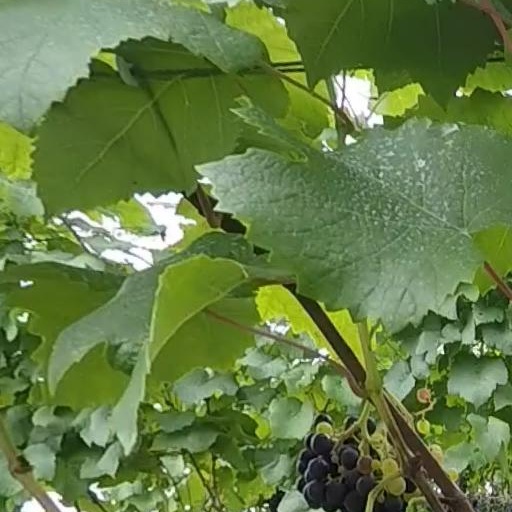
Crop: grape